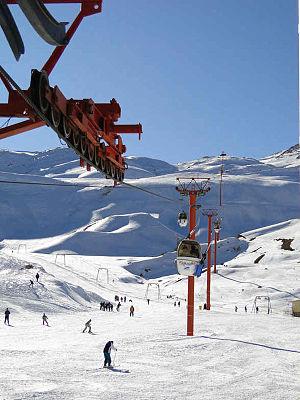
Pooladkaf est une station de ski du sud de l'Iran. Le site est situé dans les monts Zagros, dans la région du Fars, à 100 kilomètres au nord-ouest de Chiraz.